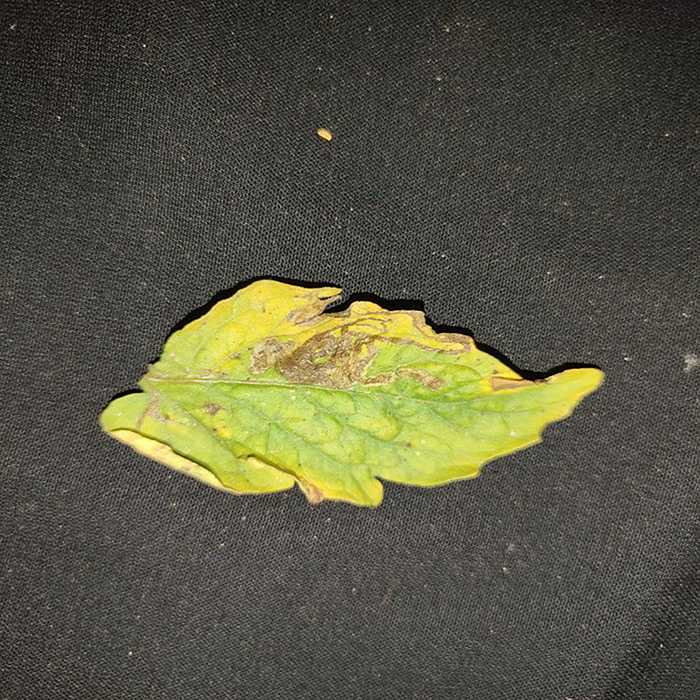
Plant: Tomato
Label: Tomato Bacterial spot